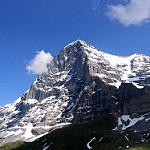
Label: mountain